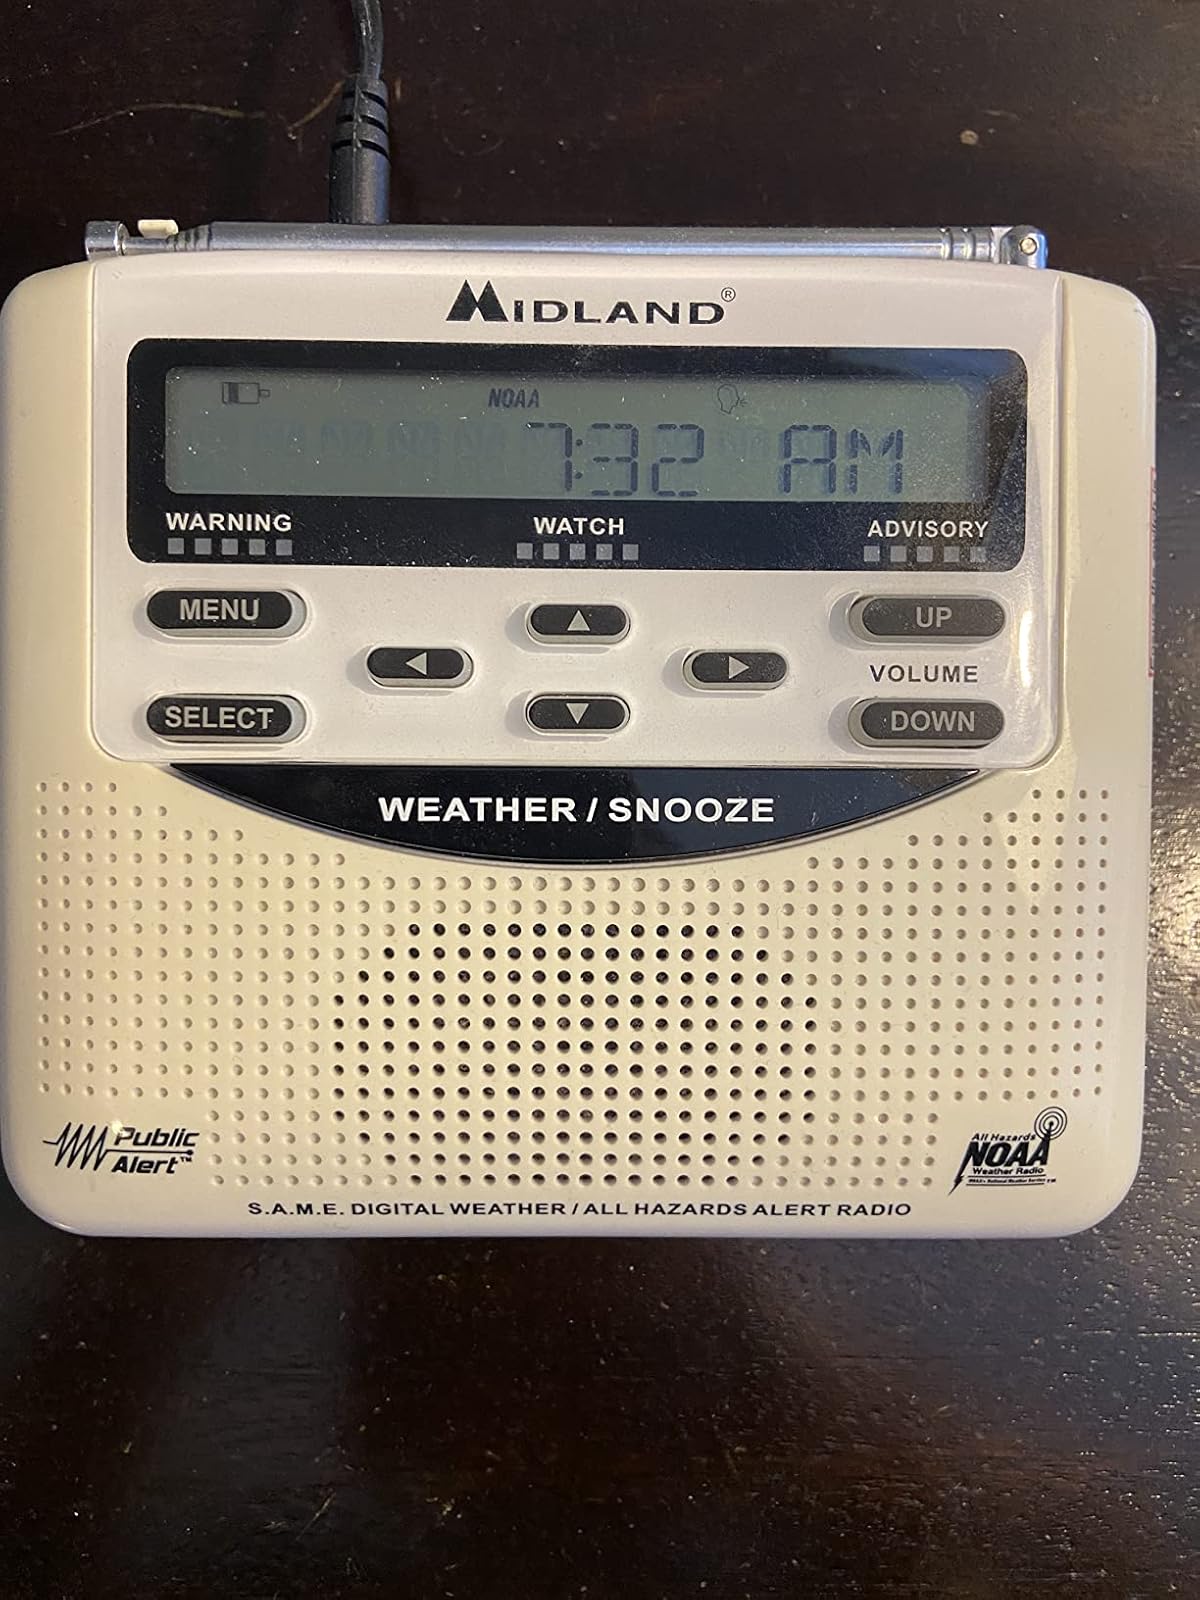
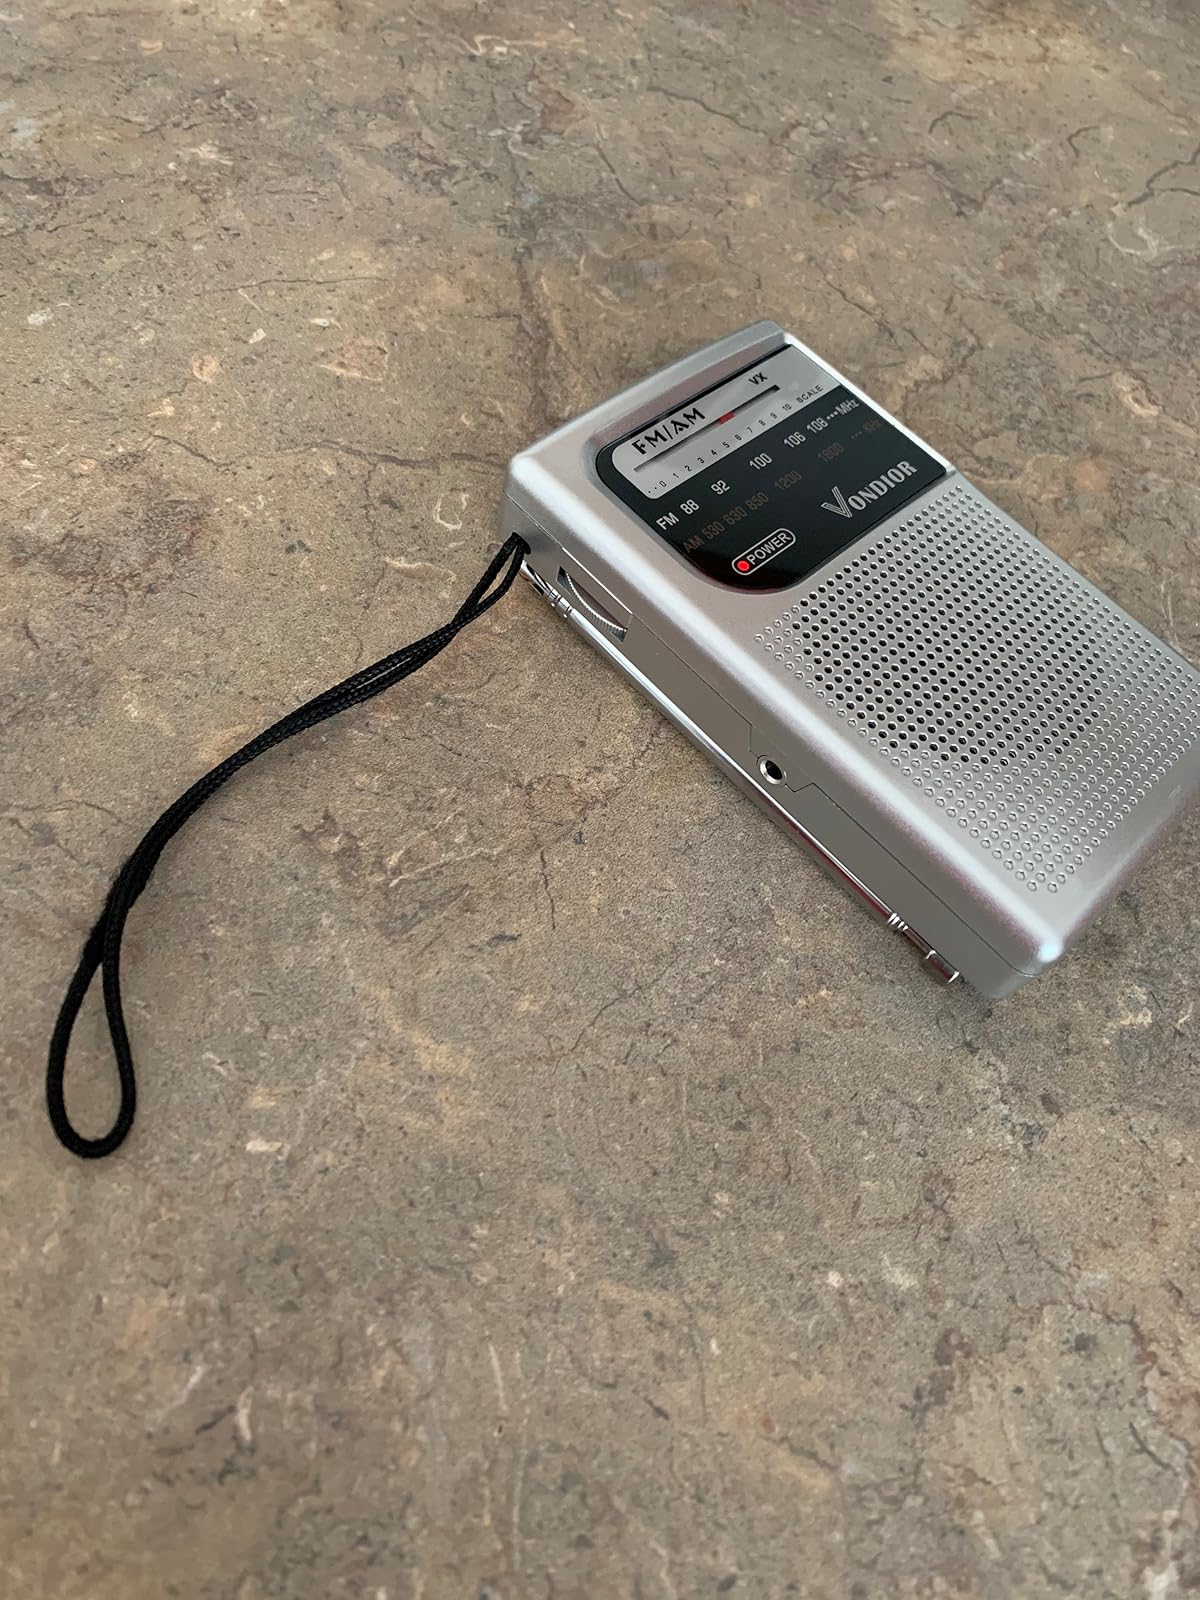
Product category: radio
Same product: no